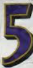
Number: 5